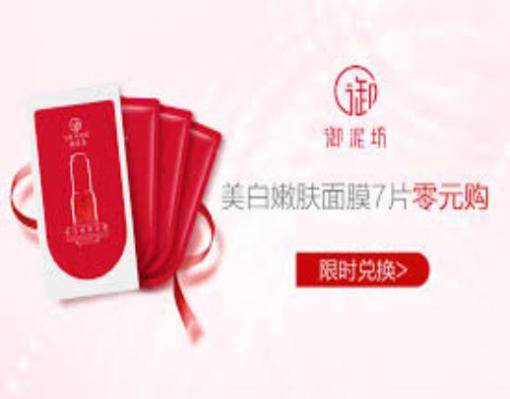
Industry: Necessities